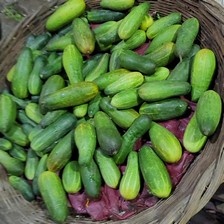
Label: cucumber